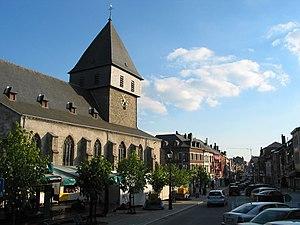
Bastogne (Belgique)
L’église Saint-Pierre est un édifice religieux catholique, sis 'Porte de Trèves' à Bastogne, en Belgique. Remontant au IXe siècle dans ses parties les plus anciennes, l'église est de style gothique. Cette église paroissiale est la plus ancienne et importante des deux églises de la ville de Bastogne, en Belgique.
Bastogne est une ville francophone de Belgique et un chef-lieu d'arrondissement situé en Région wallonne et en Ardenne belge dans la province de Luxembourg.
Cette page regroupe l'ensemble du patrimoine immobilier classé de la ville belge de Bastogne.